Lynne C. Quiggle

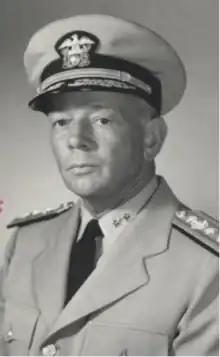

Lynne Cline Quiggle (22 May 1906 – July 1958) was a rear admiral of the United States Navy. He saw service in World War II and in the Cold War before he was lost at sea in 1958.